Amos N. Wilson

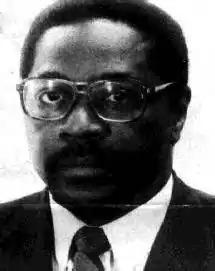

Amos Nelson Wilson (February 23, 1941 (or 1940) — January 14, 1995) was an African-American theoretical psychologist, social theorist, Pan-African thinker, scholar, author and a professor of psychology at the City University of New York.